Question: Please indicate a possible affordance area of knife that can be used for holding
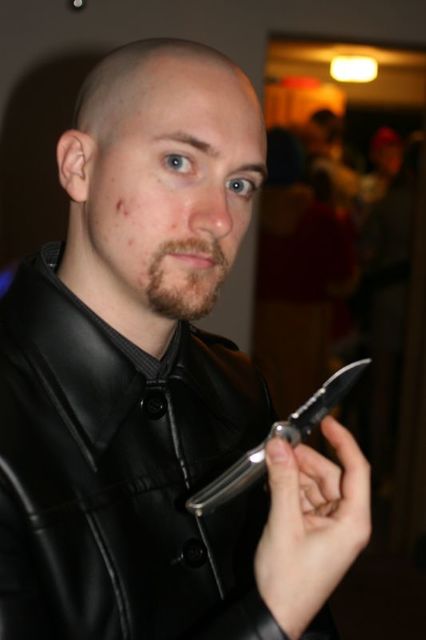
Answer: [182.436, 422.663, 306.646, 513.189]